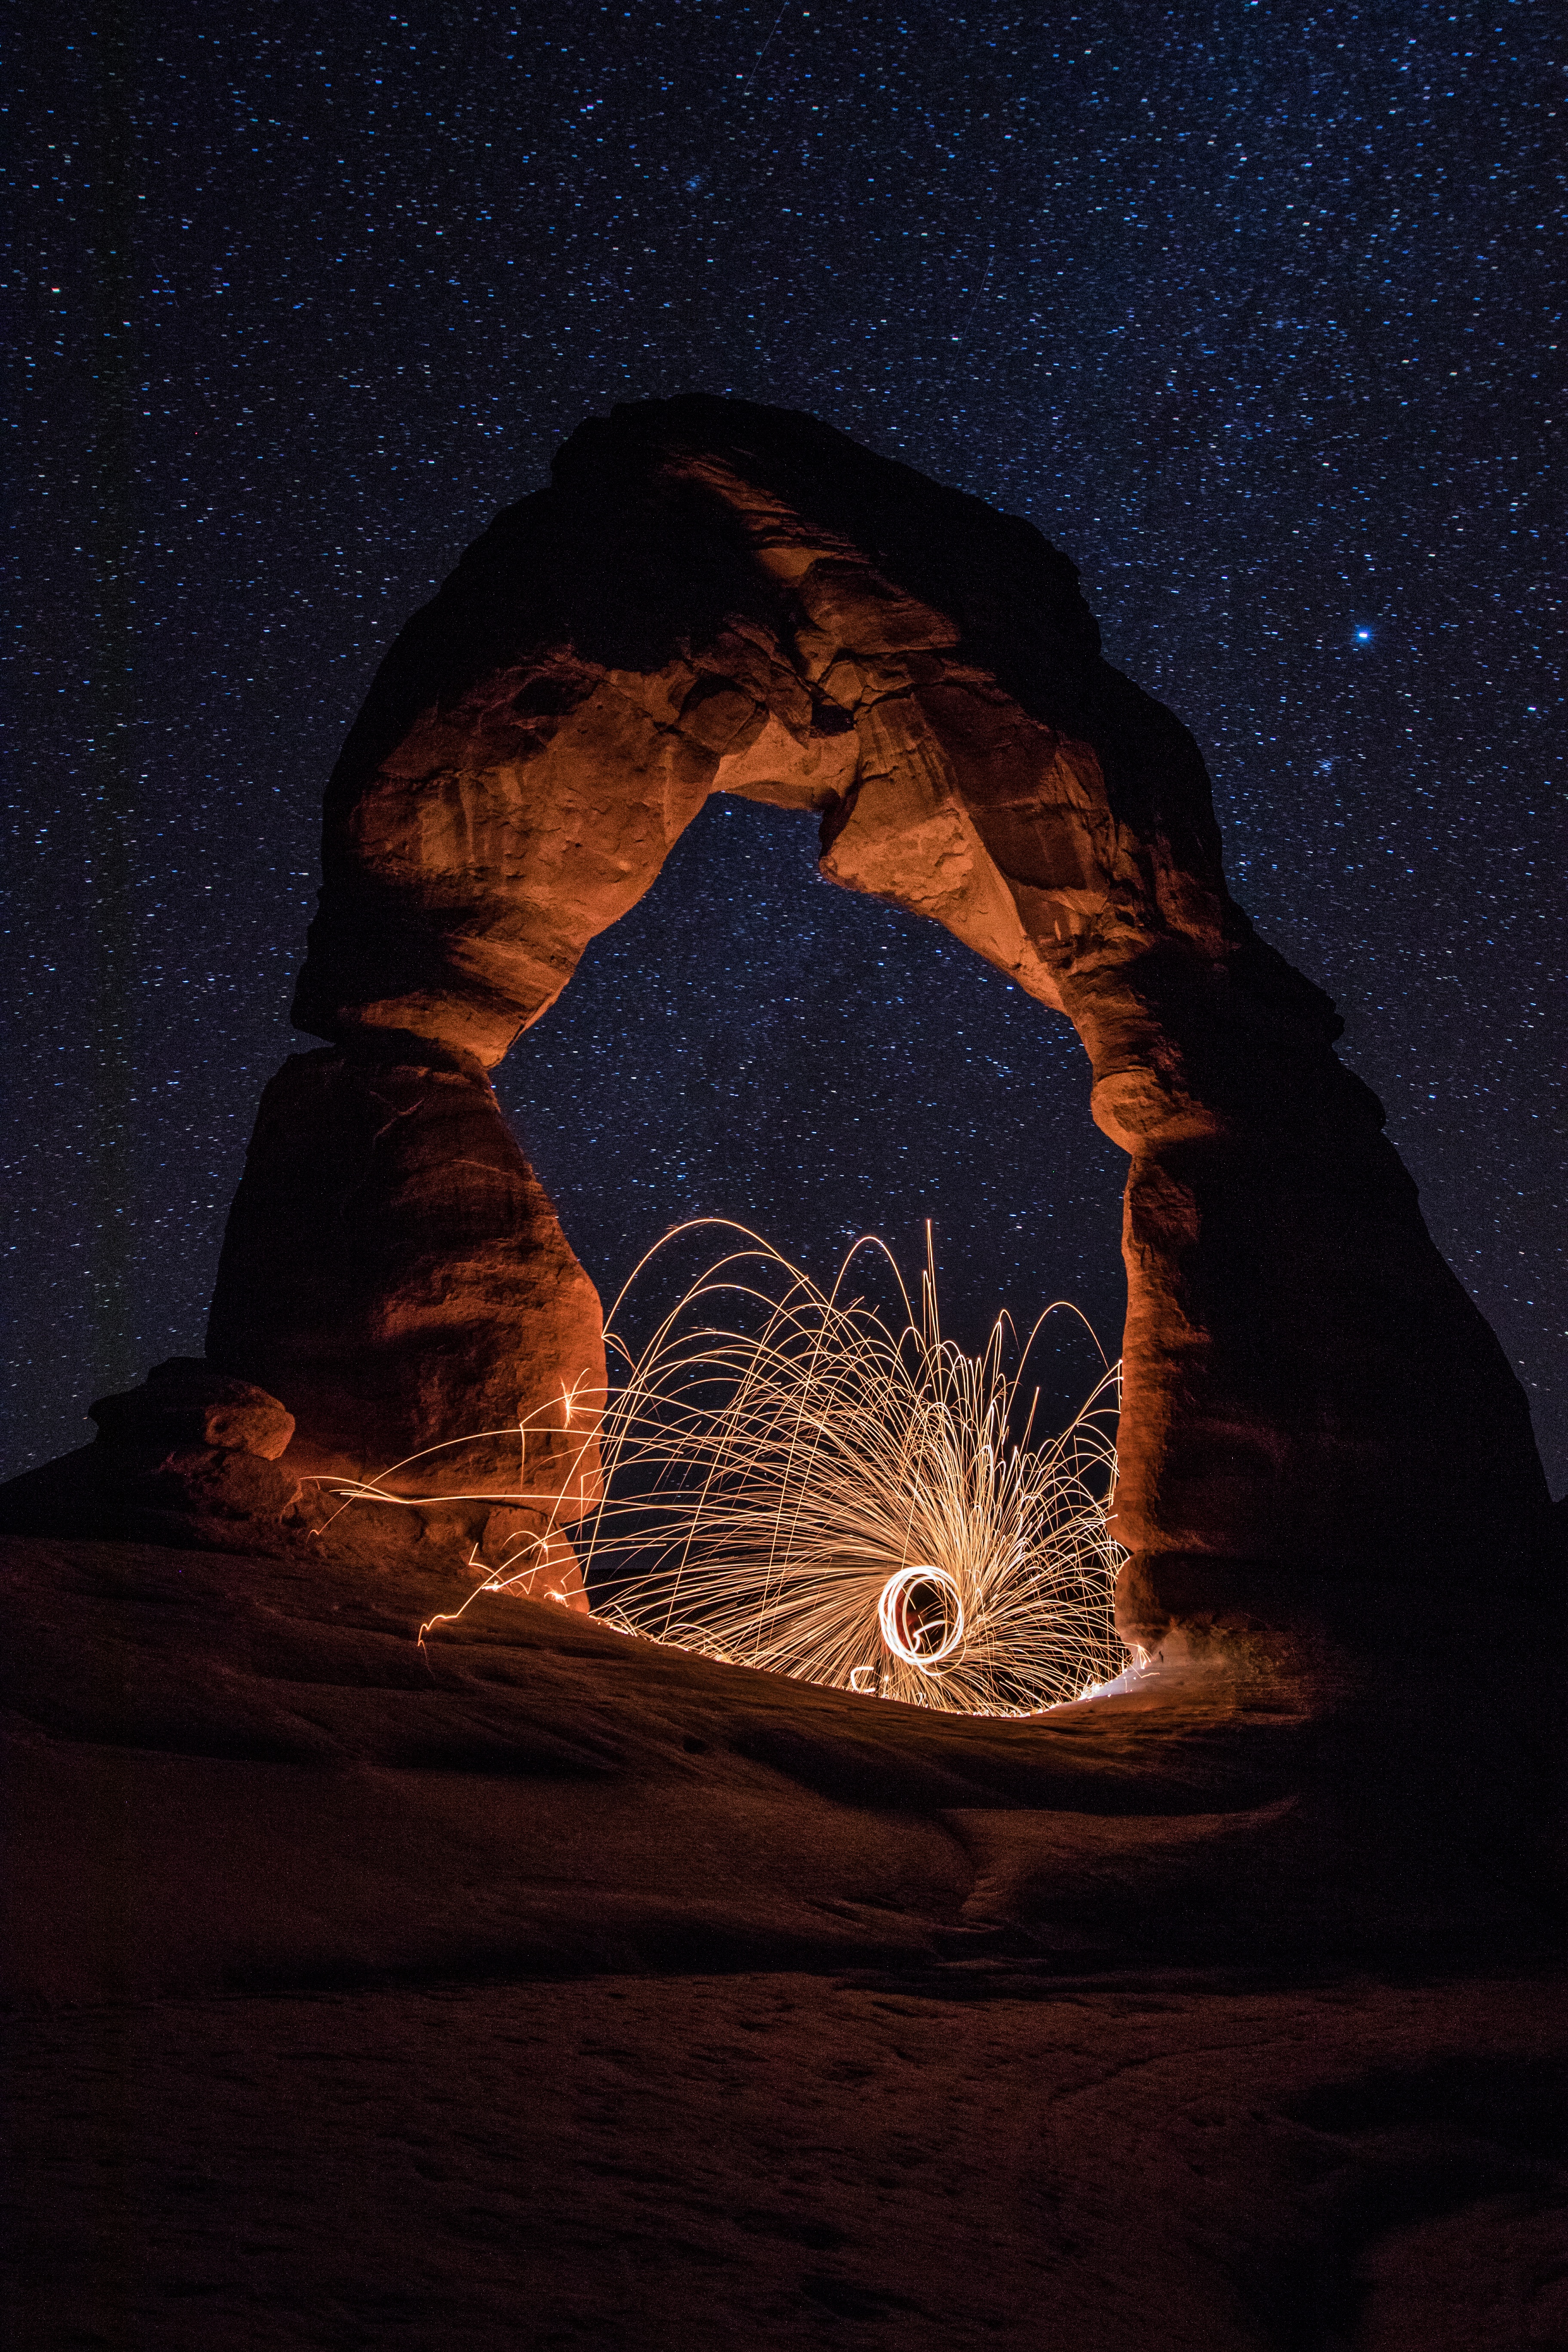
rock, light, night, star, arch, evening, reflection, space, rock formation, darkness, night sky, lighting, moon, long exposure, moonlight, outer space, astronomy, earth, stars, planet, screenshot, astronomical object